Eklund TE-1

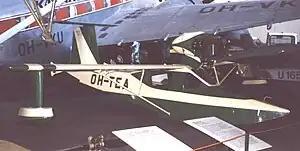
The Eklund TE-1 single-seat flying boat of 1949 at the Aviation Museum, Helsinki Vantaa airport, in September 1994

The Eklund TE-1 was a Finnish-built single-seat flying boat of the late 1940s.